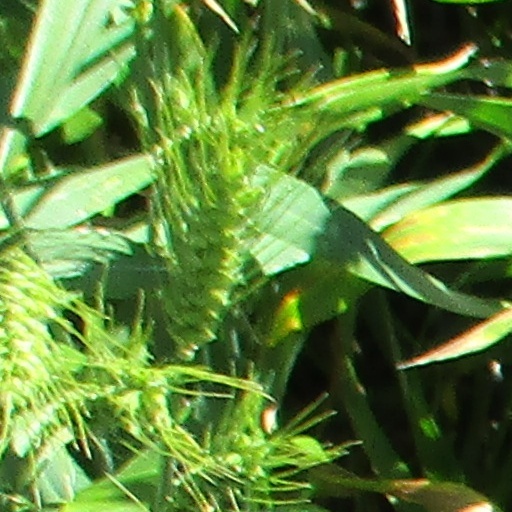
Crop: wheat